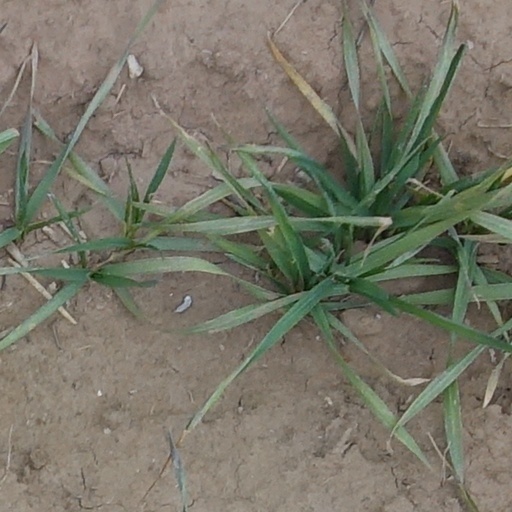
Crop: wheat